Carlos Castillo Mattasoglio

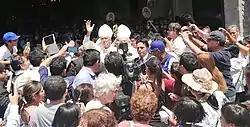
Mattasoglio during his installation as Archbishop of Lima on 2 March 2019.

Pope Francis named him to succeed Juan Luis Cipriani Thorne as Archbishop of Lima on 25 January 2019. As Archbishop he is "ex officio" Grand Chancellor of the Faculty of Civil and Canon Theology of Lima. When named archbishop, he was a lecturer in theology–a position he had held since 1987–and assessor of the Center for University Pastoral Assistance at the Pontifical Catholic University of Peru. He also assisted in parish work at Church of San Francisco Solano. In addition to Spanish, he speaks Italian and French. At the press conference announcing his appointment, he received from his friend, Luis Bambarén, Bishop Emeritus of Chimbote, the crozier that belonged to Cardinal Landázuri, who ordained him.